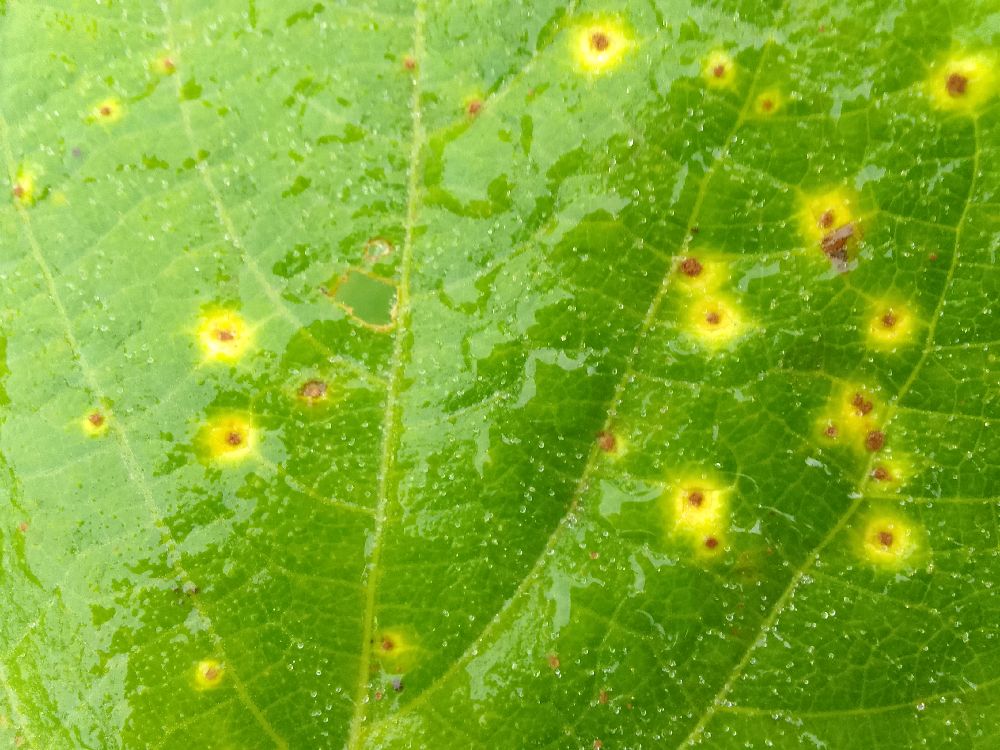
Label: rust